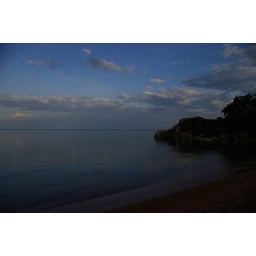
The lake was like a mirror in the mornings with hardly a ripple on it.